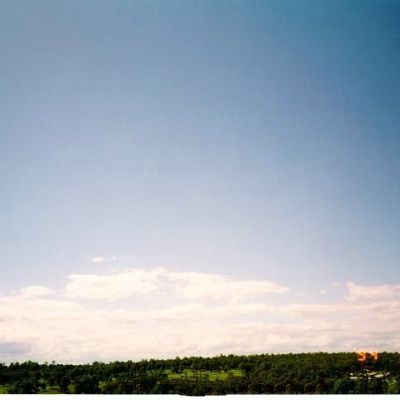
Cloud type: Stratocumulus (Sc)